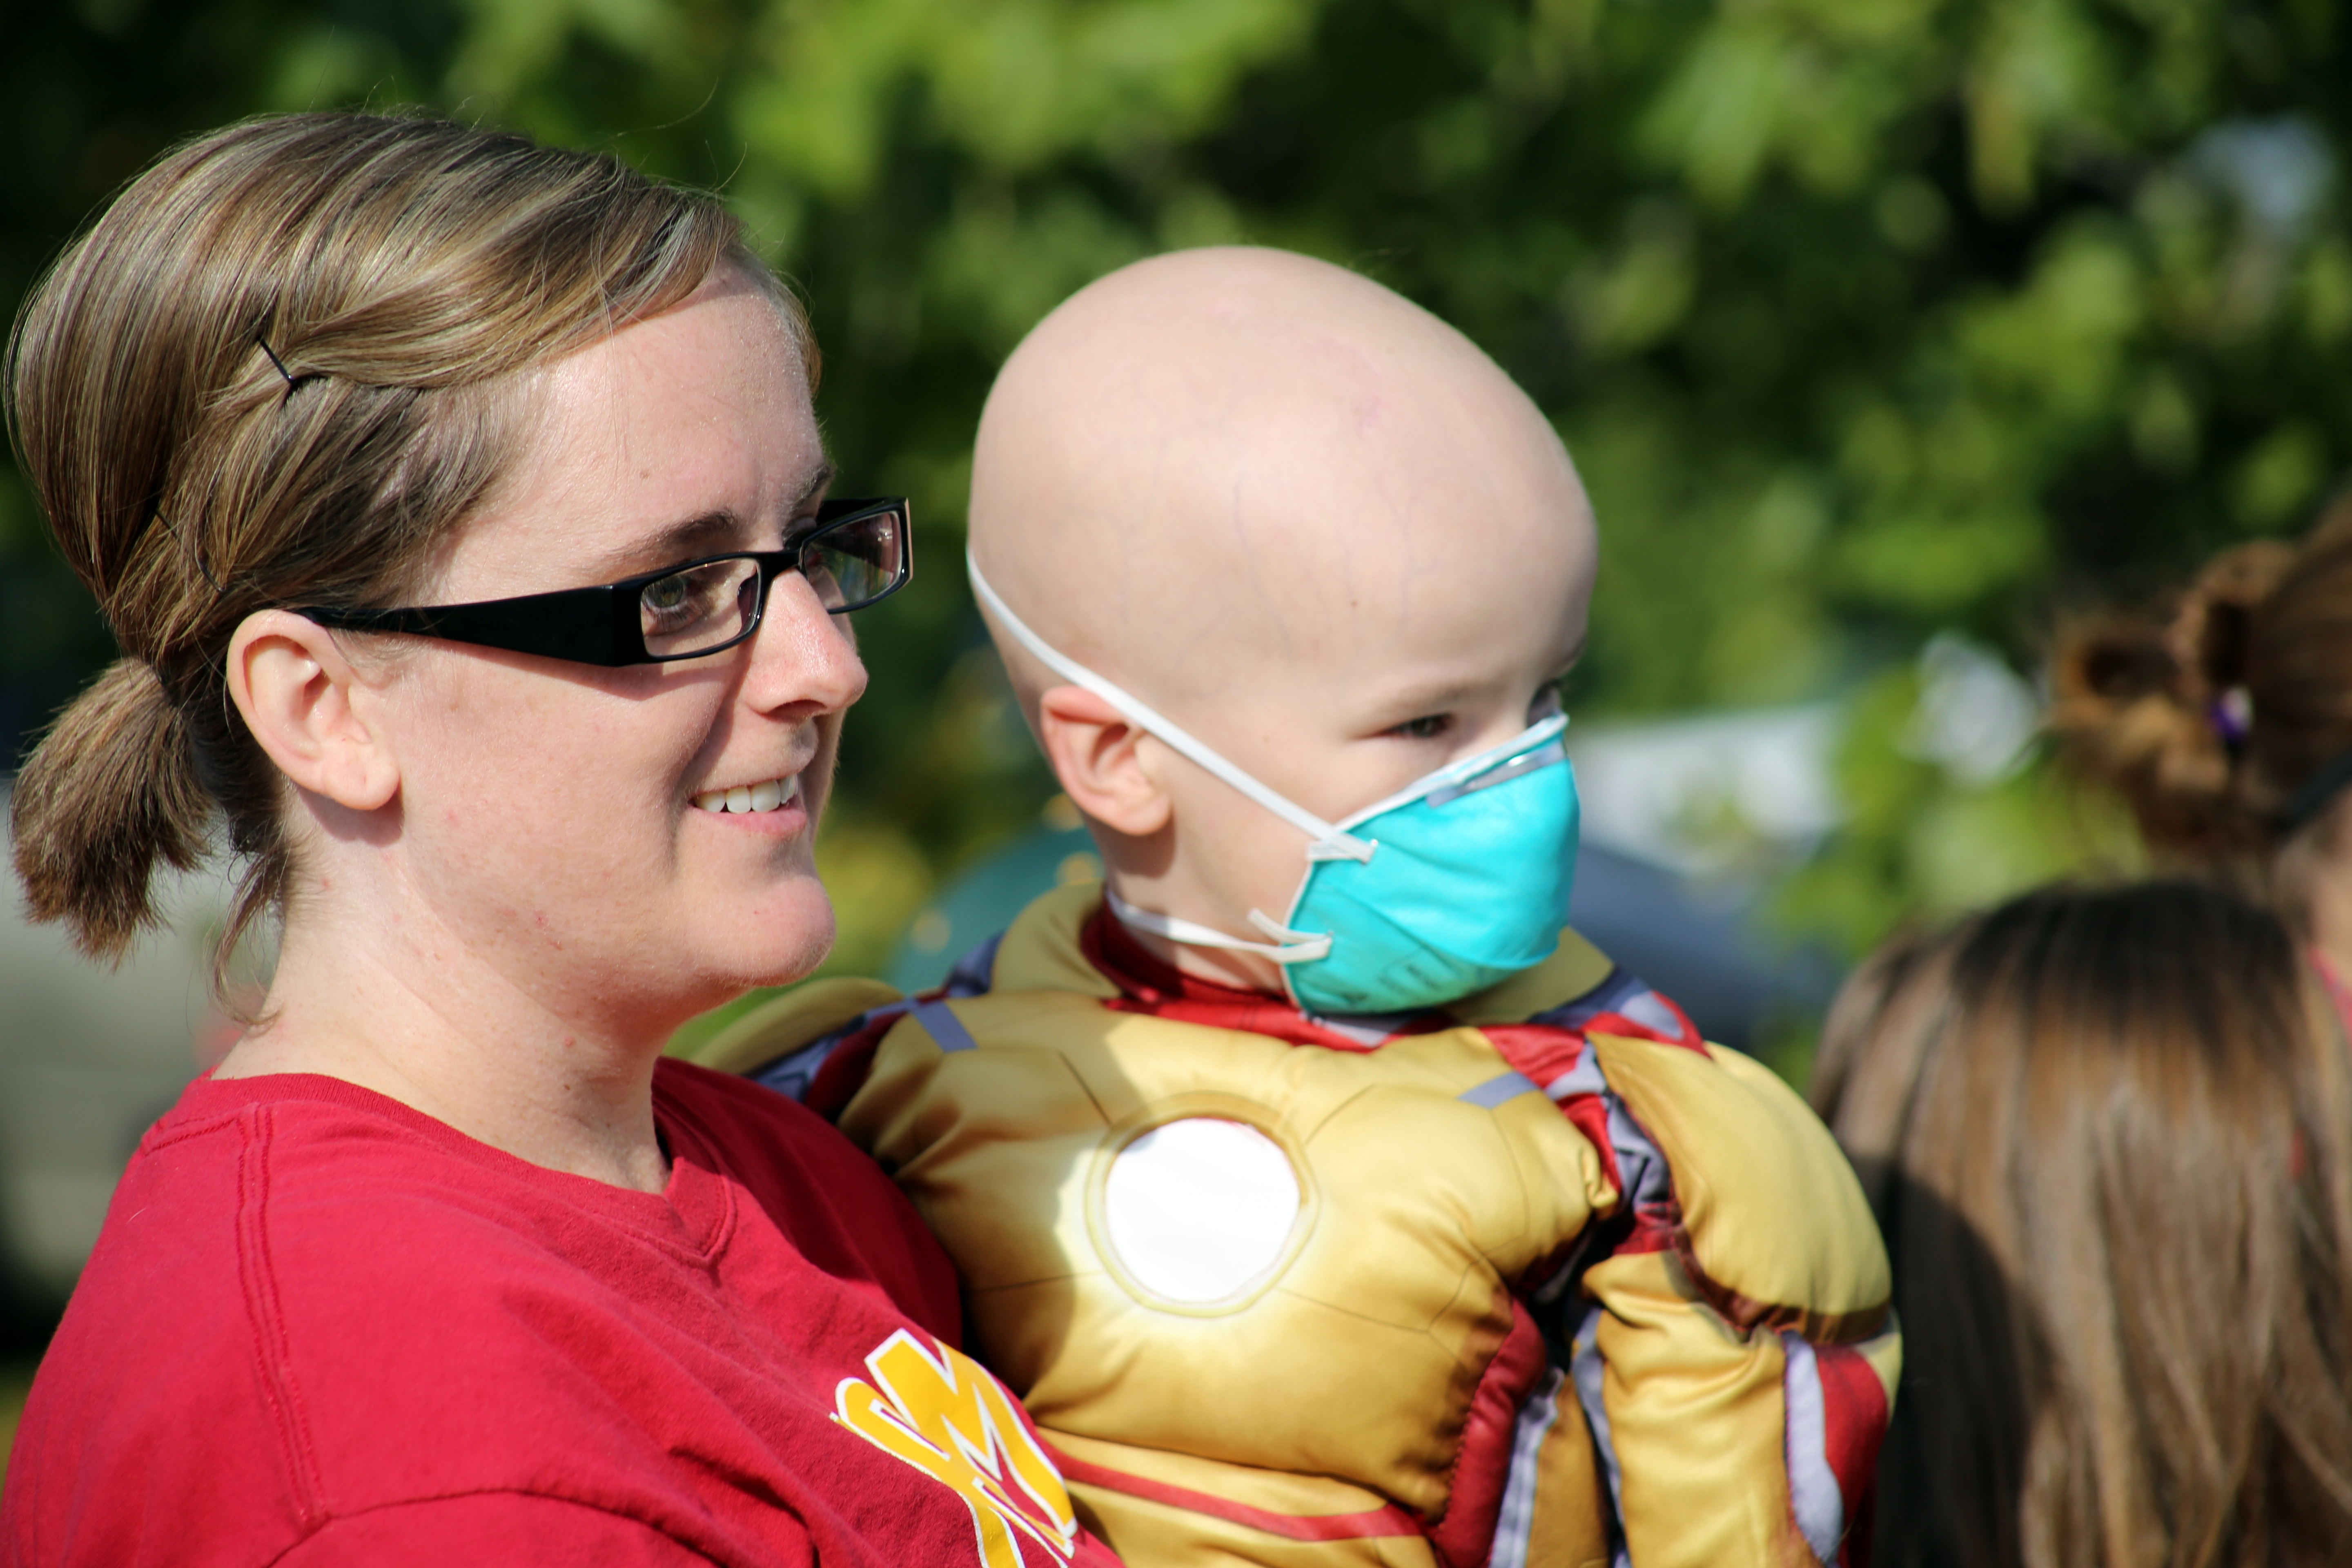
person, people, male, child, care, son, family, mask, fun, mother, toddler, protection, cancer, healthcare